Nahdlatul Ulama

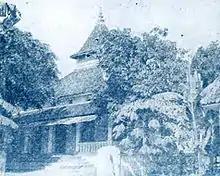
The Jombang Mosque, birthplace of the Nahdlatul Ulama

In 1937, despite poor relations between the NU and other Sunni Islam organizations in Indonesia, the organizations established the Supreme Islamic Council of Indonesia as a discussion forum. They were joined by most of the other Islamic organizations in existence at the time. In 1942, the Japanese occupied Indonesia and in September a conference of Islamic leaders was held in Jakarta.